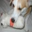
Label: dog